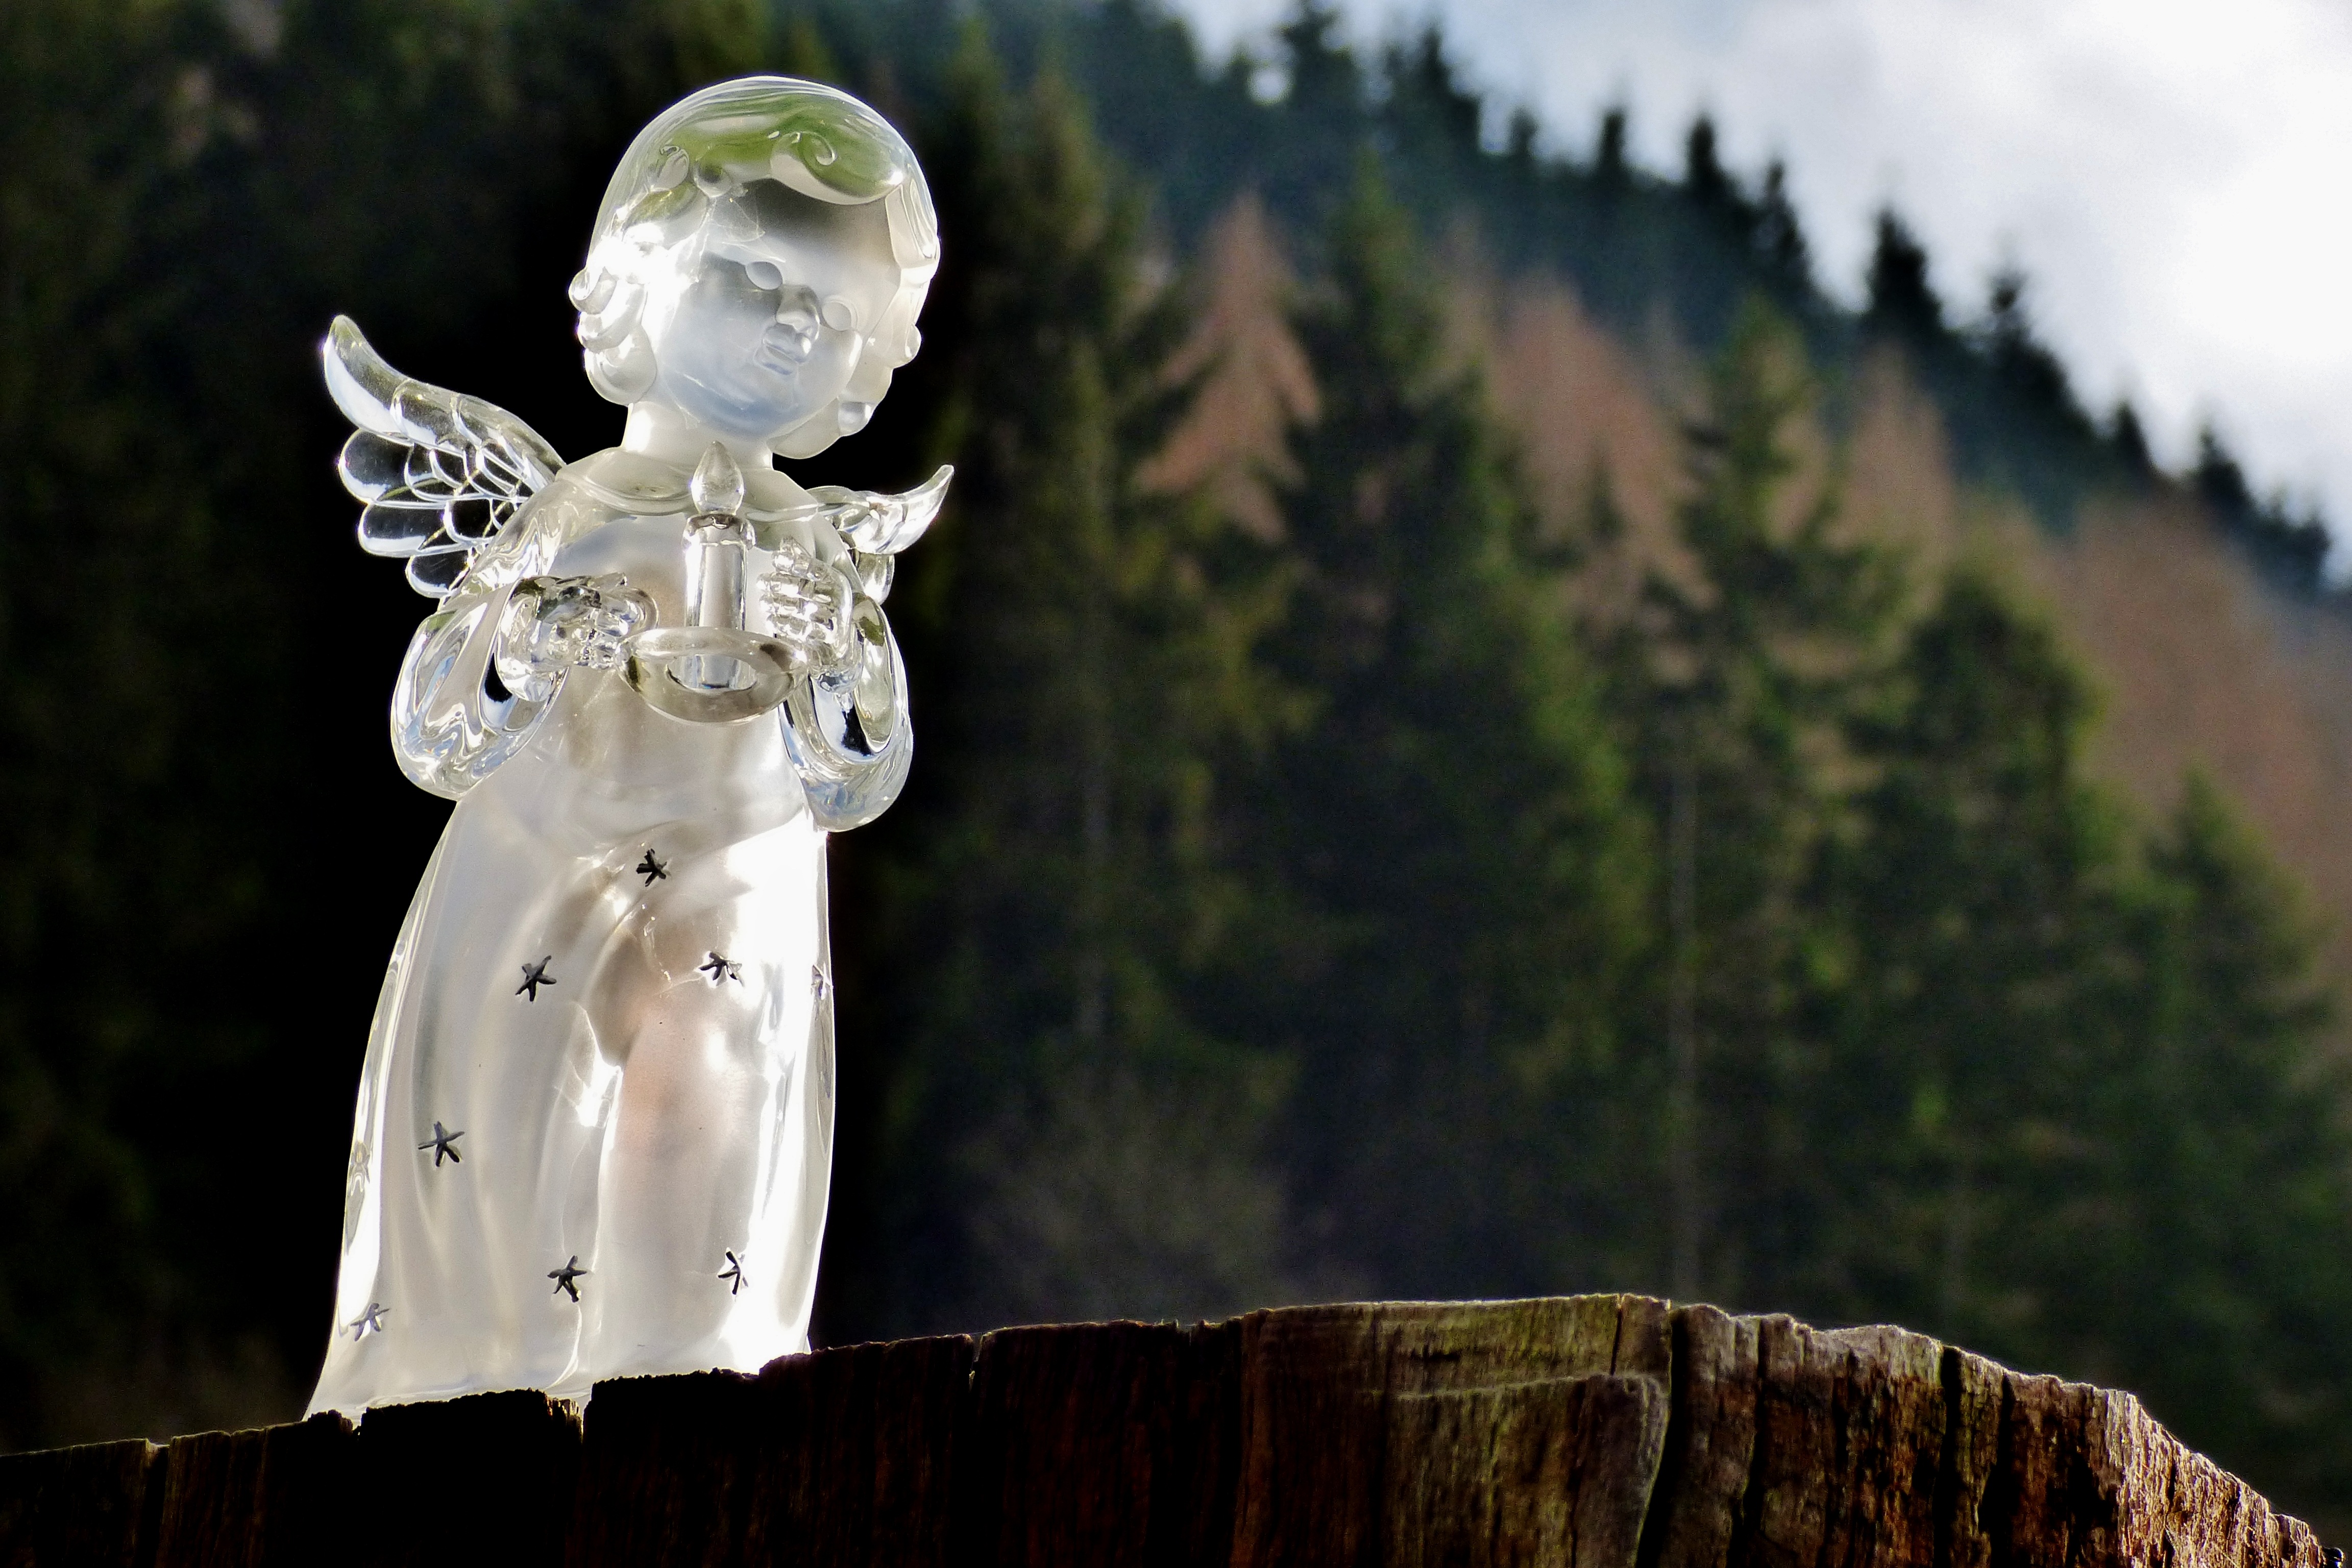
nature, monument, statue, decoration, christmas, season, sculpture, angel, luxembourg, christmas greetings